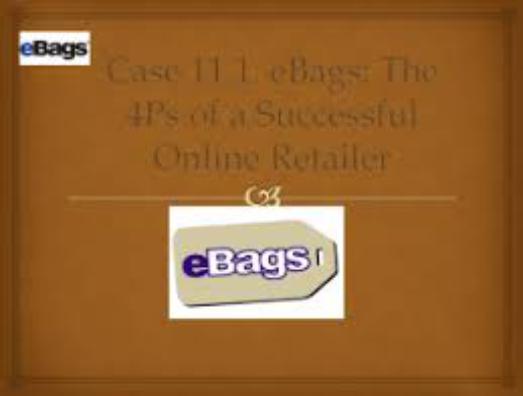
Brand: eBags
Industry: Clothes